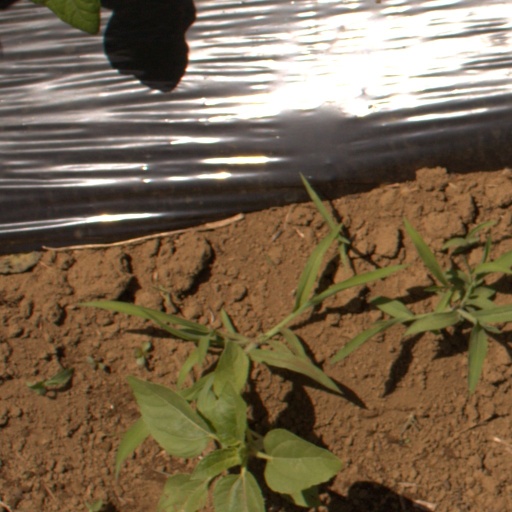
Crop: Jerusalem artichoke